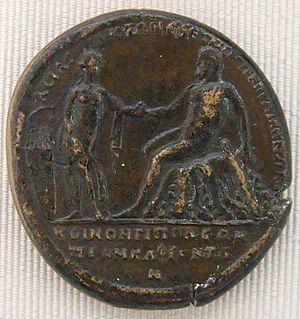
Médaillon en bronze frappé par Éphèse sous le règne de l'empereur Antonin (138-161 ap. J.-C.). Droit
Éphèse est l'une des plus anciennes et plus importantes cités grecques d'Asie Mineure, la première de l'Ionie.